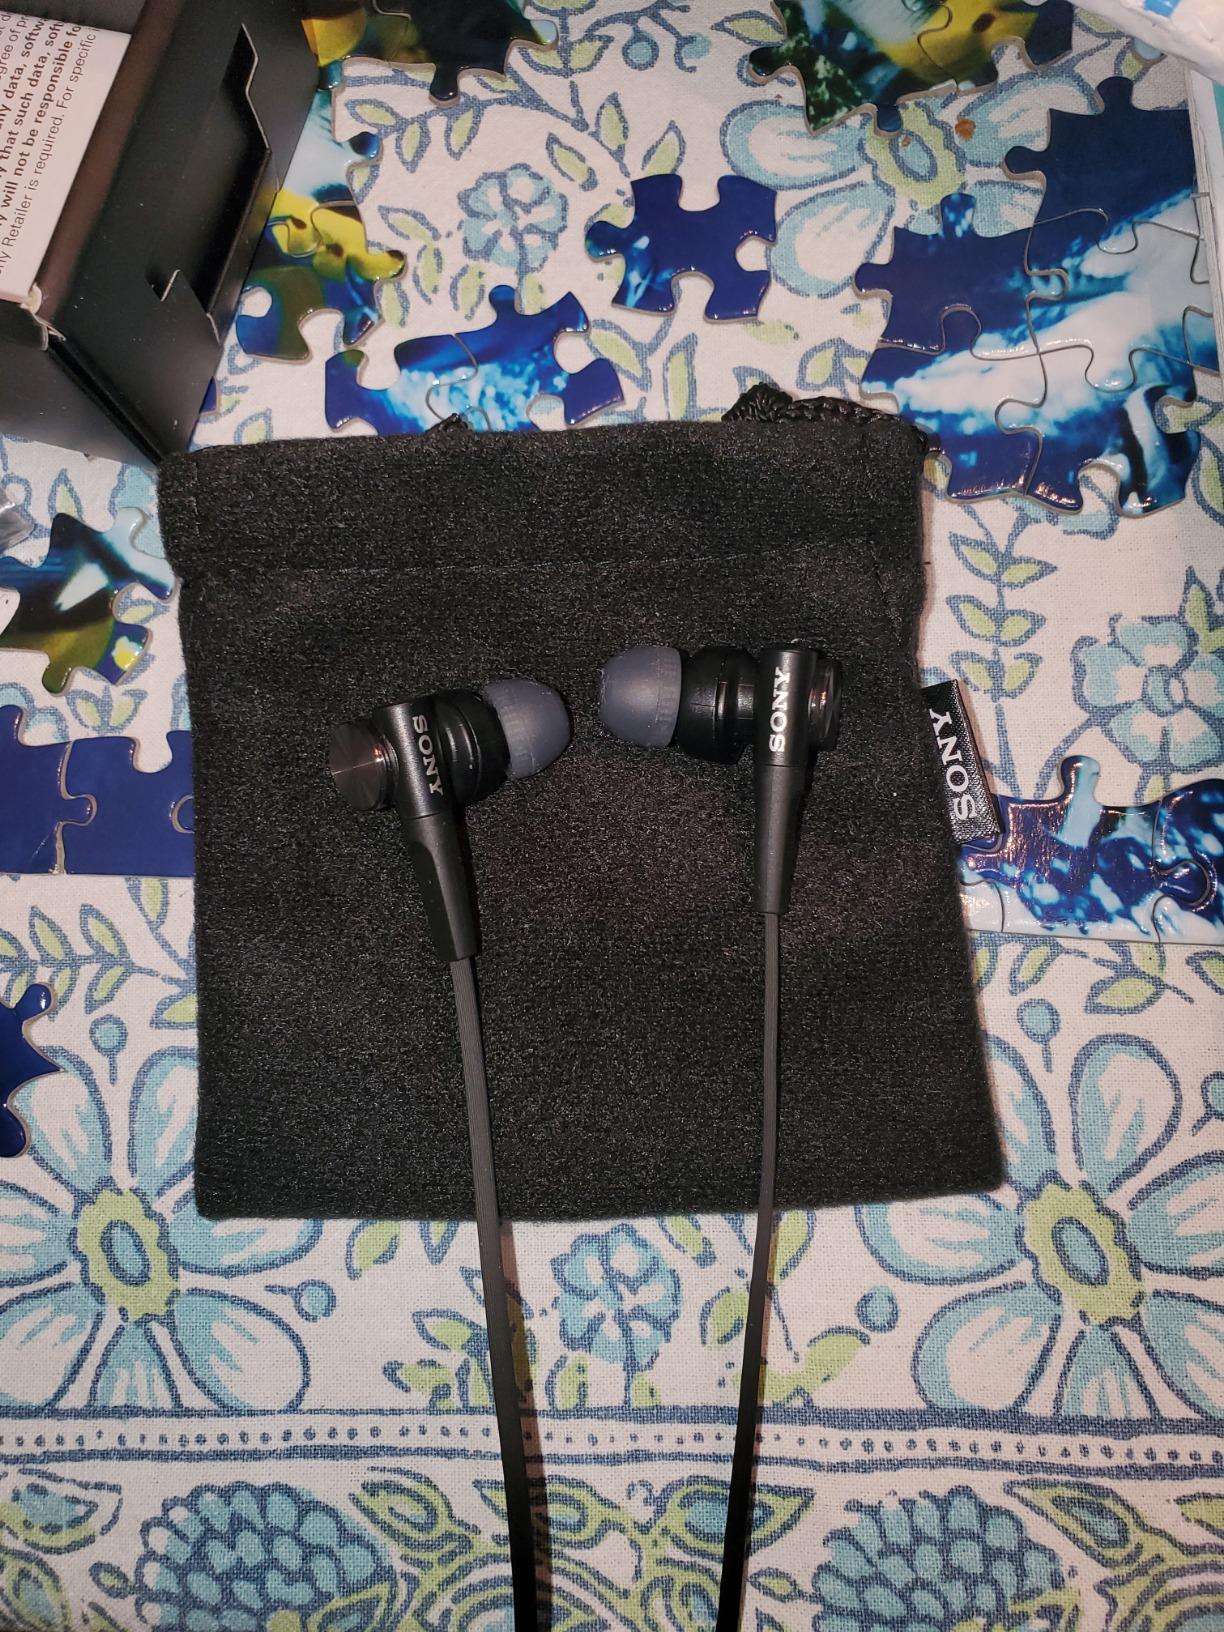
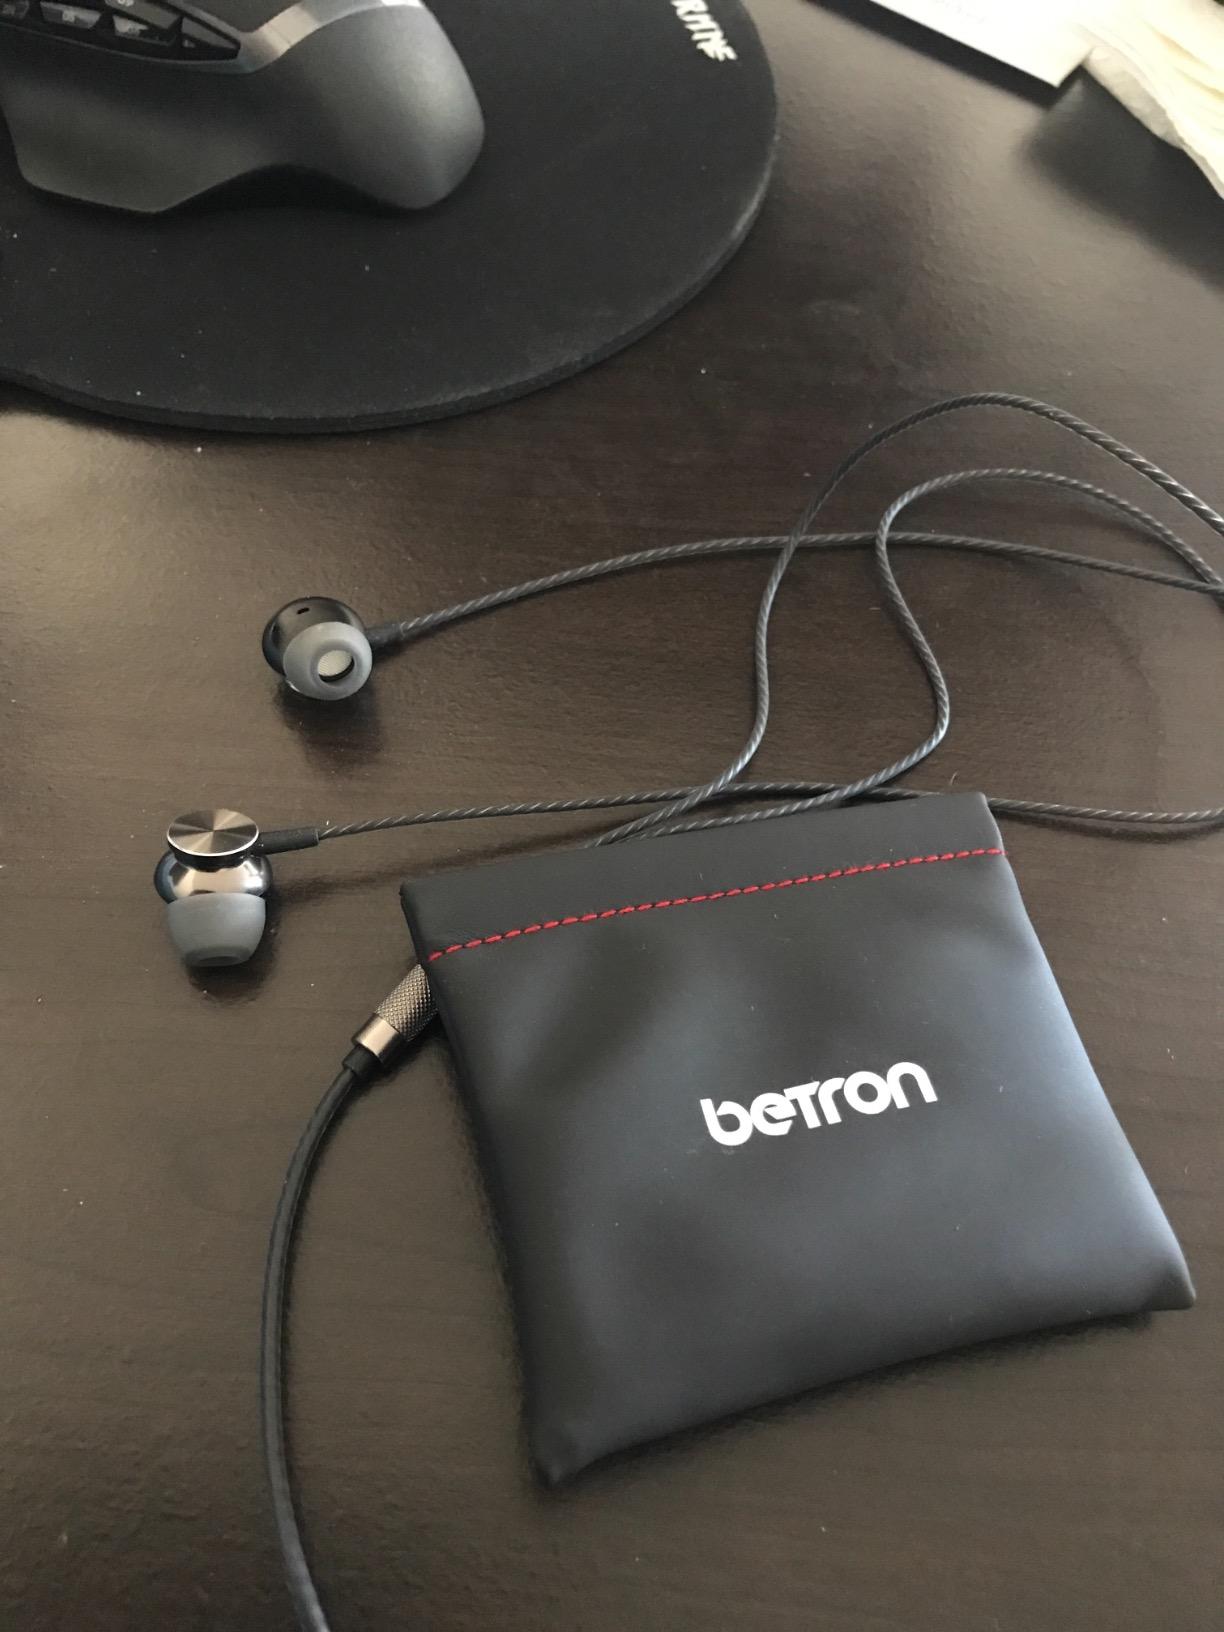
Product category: headphones
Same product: no